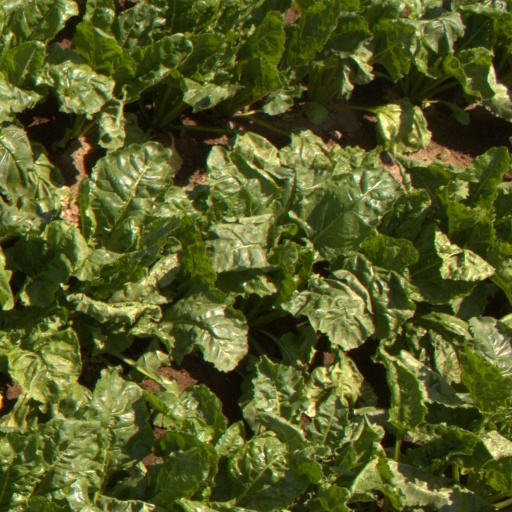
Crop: sugar beet